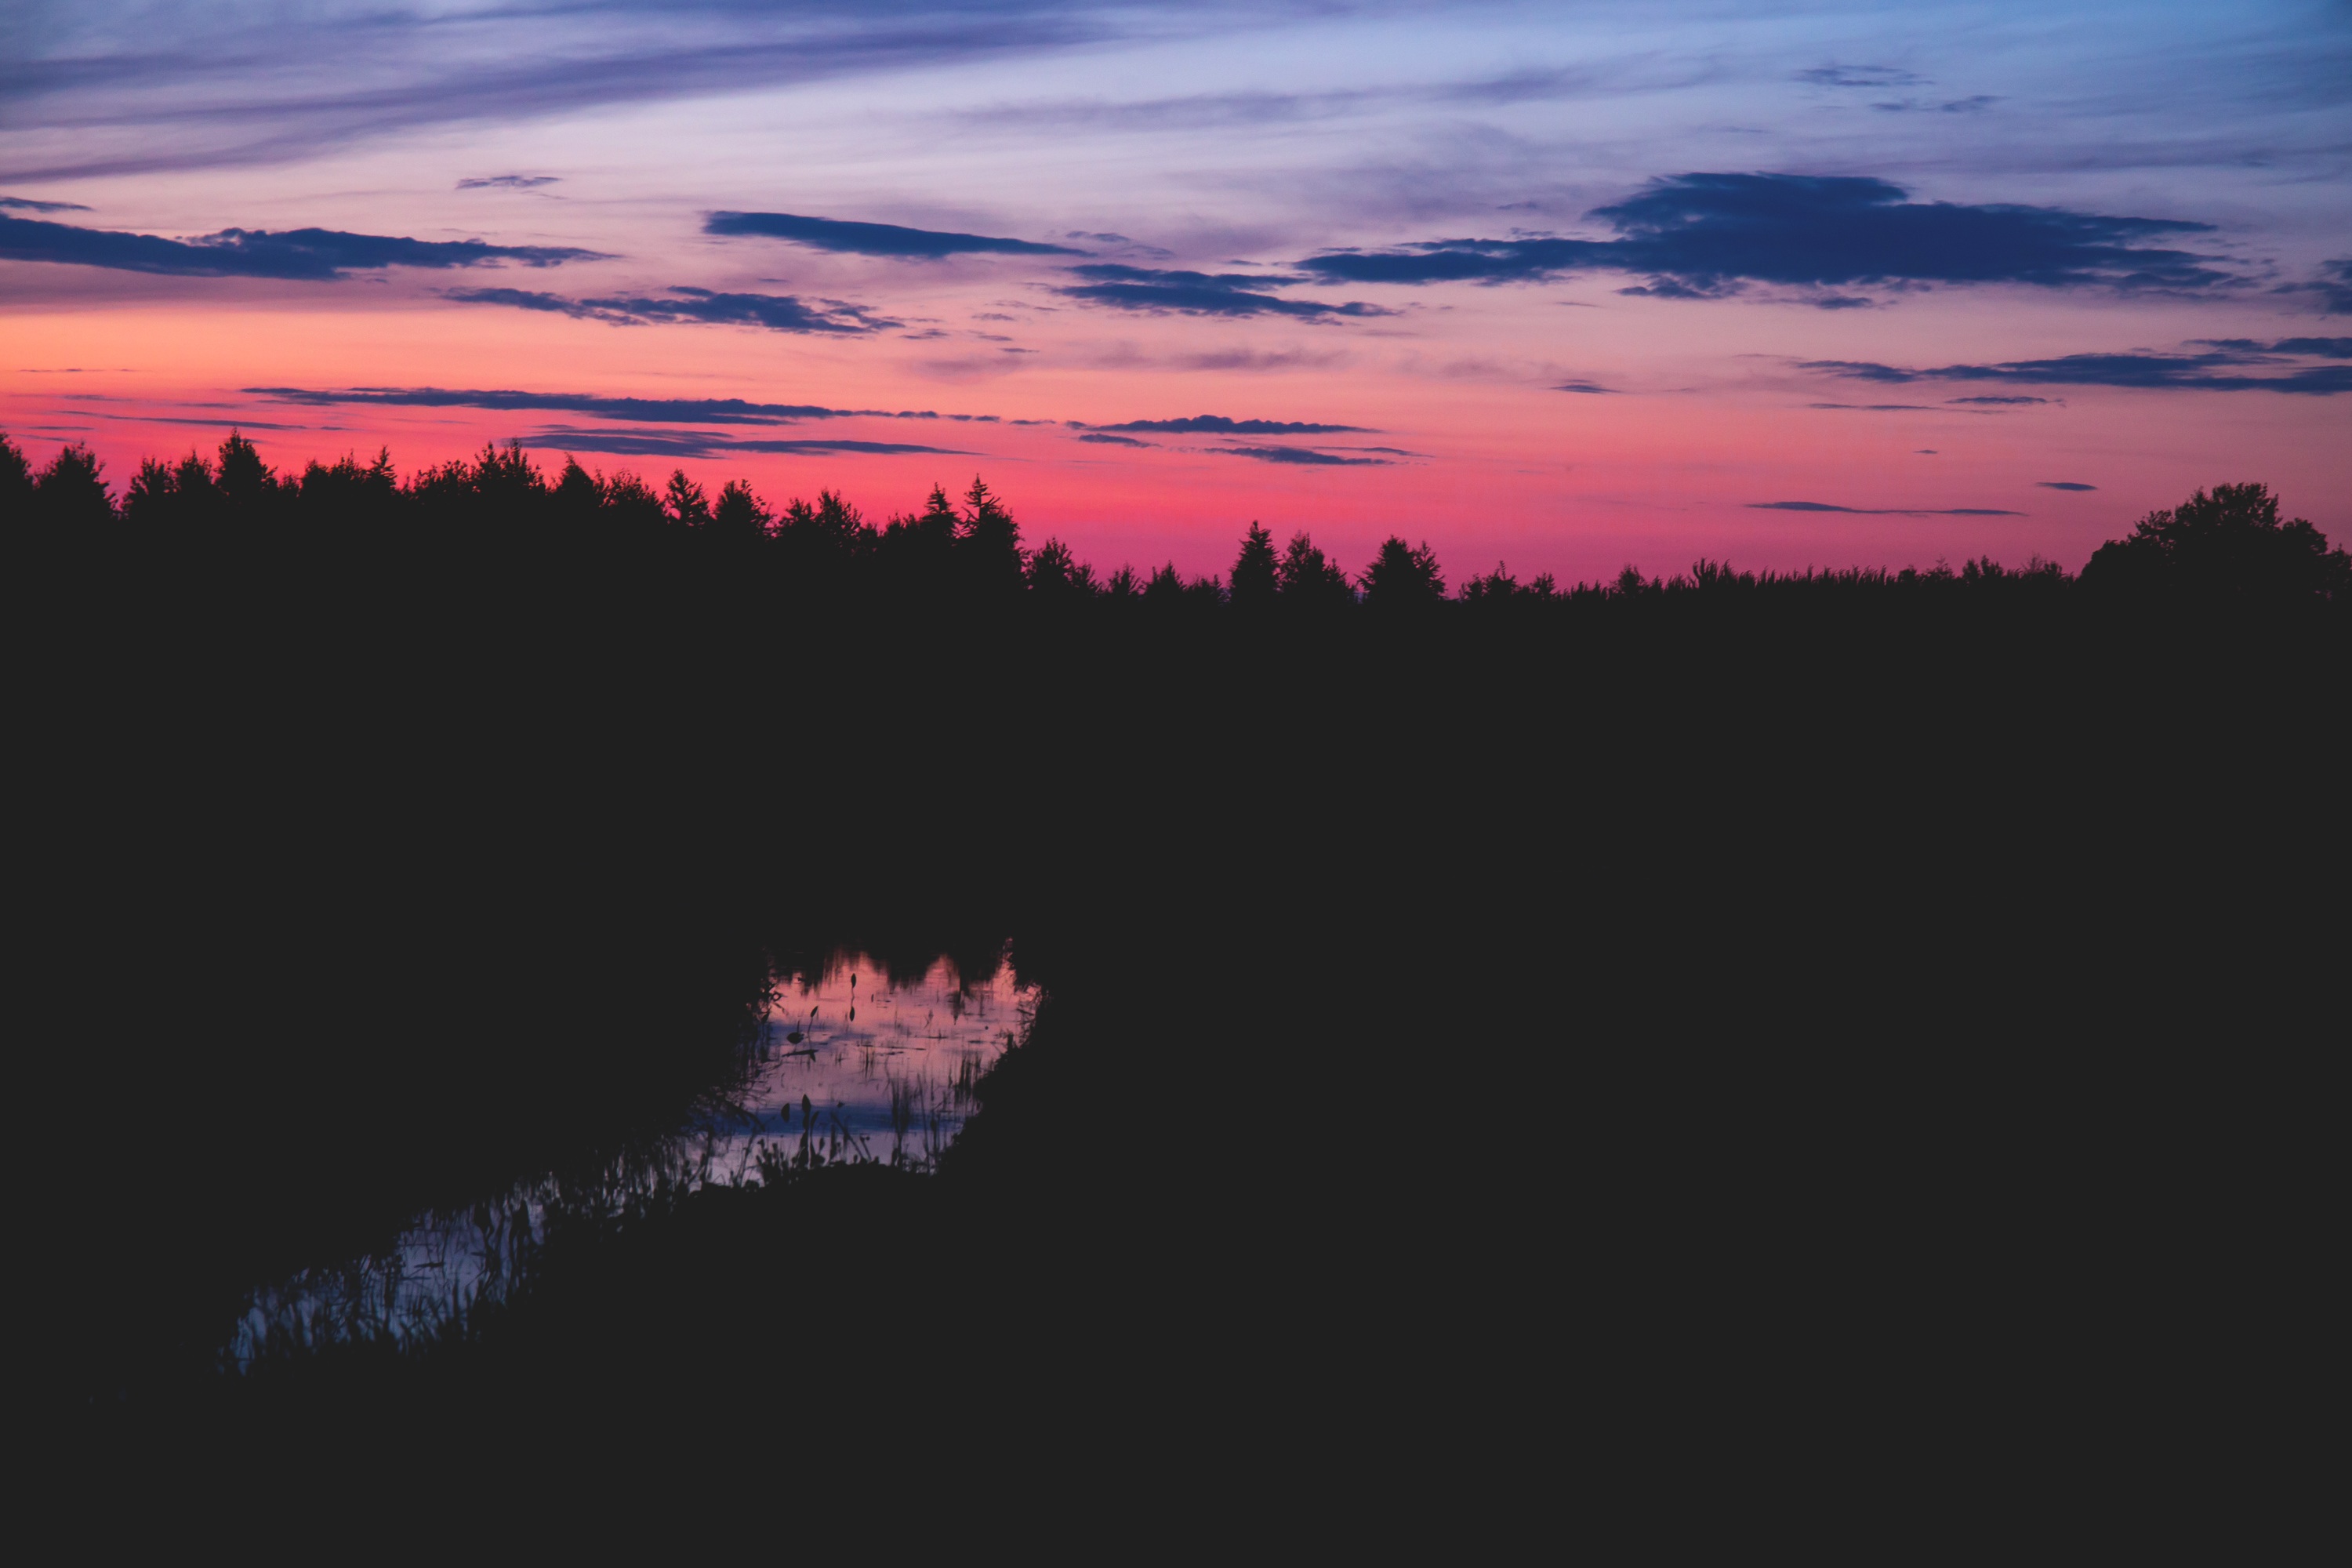
forest, horizon, cloud, sky, sunrise, sunset, morning, dawn, atmosphere, dusk, stream, evening, reflection, plain, afterglow